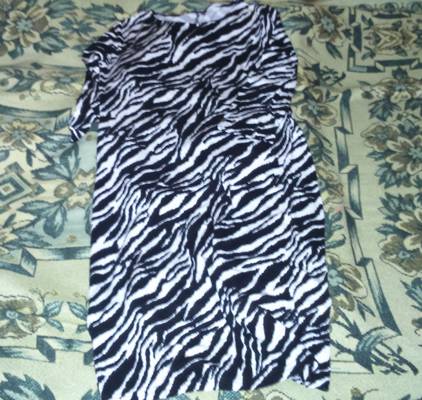
Waste category: clothes